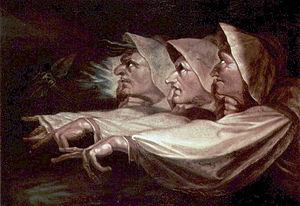
La sorcellerie désigne, à proprement parler, l'art d'interroger le sort, et par extension d'en modifier le cours.
Abréviations :